Battle of Toba–Fushimi

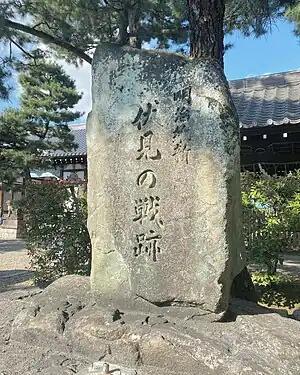
Monument of The Battle of Toba–Fushimi

The occurred between pro-Imperial and Tokugawa shogunate forces during the Boshin War in Japan. The battle started on 27 January 1868 (or fourth year of Keiō, first month, 3rd day, according to the lunar calendar), when the forces of the shogunate and the allied forces of Chōshū, Satsuma and Tosa Domains clashed near Fushimi, a town near Kyoto, the sacred capital, and fighting progressed to the Toba road leading to Osaka, with the initial rout of the Satsuma from Fushimi. The battle lasted for four days, ending in a decisive defeat for the shogunate.